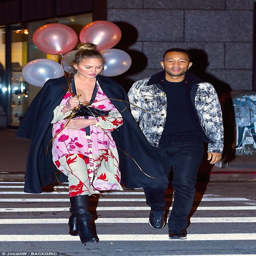
flower power : the model , looked incredible in a pink floral dress as she left the eatery with neo soul artist , by her side